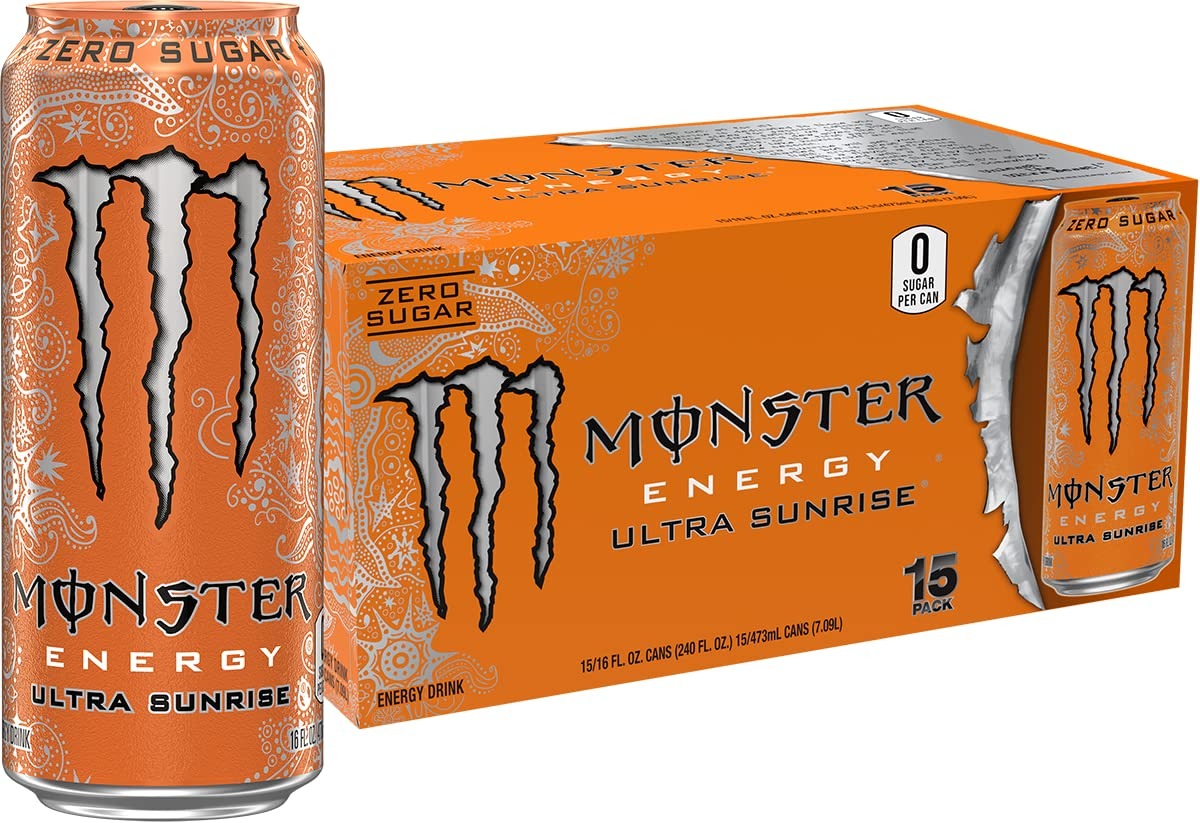
Item Name: Monster Energy Ultra Sunrise, Sugar Free Energy Drink, 16 Fl Oz (Pack of 15)
Bullet Point 1: FULL FLAVOR, ZERO SUGAR | Monster Ultra Sunrise has 10 calories and zero sugar but with all the flavor you're accustomed to and packed with our sugar-free Monster Energy blend.
Bullet Point 2: REFRESHING TASTE | Light, crisp, and refreshing with a flavor All its own, Monster Ultra Sunrise offers a sparkling citrus and orange flavor. Ultra Sunrise is great for any occasion.
Bullet Point 3: UNLEASH THE ULTRA BEAST | Ultra Sunrise will get you started but is great anytime. Fortified with a full load of our Monster Energy blend to keep the fire burning all day long.
Bullet Point 4: STOCK UP WITH A 15 PACK | For those looking for a Monster that’s lighter tasting, has zero sugar, and contains the full Monster Energy blend, Monster Energy Ultra Sunrise is available on in a convenient pack of 15.
Bullet Point 5: Product labels may vary from those pictured
Value: 240.0
Unit: Fl Oz

Price: 3.29